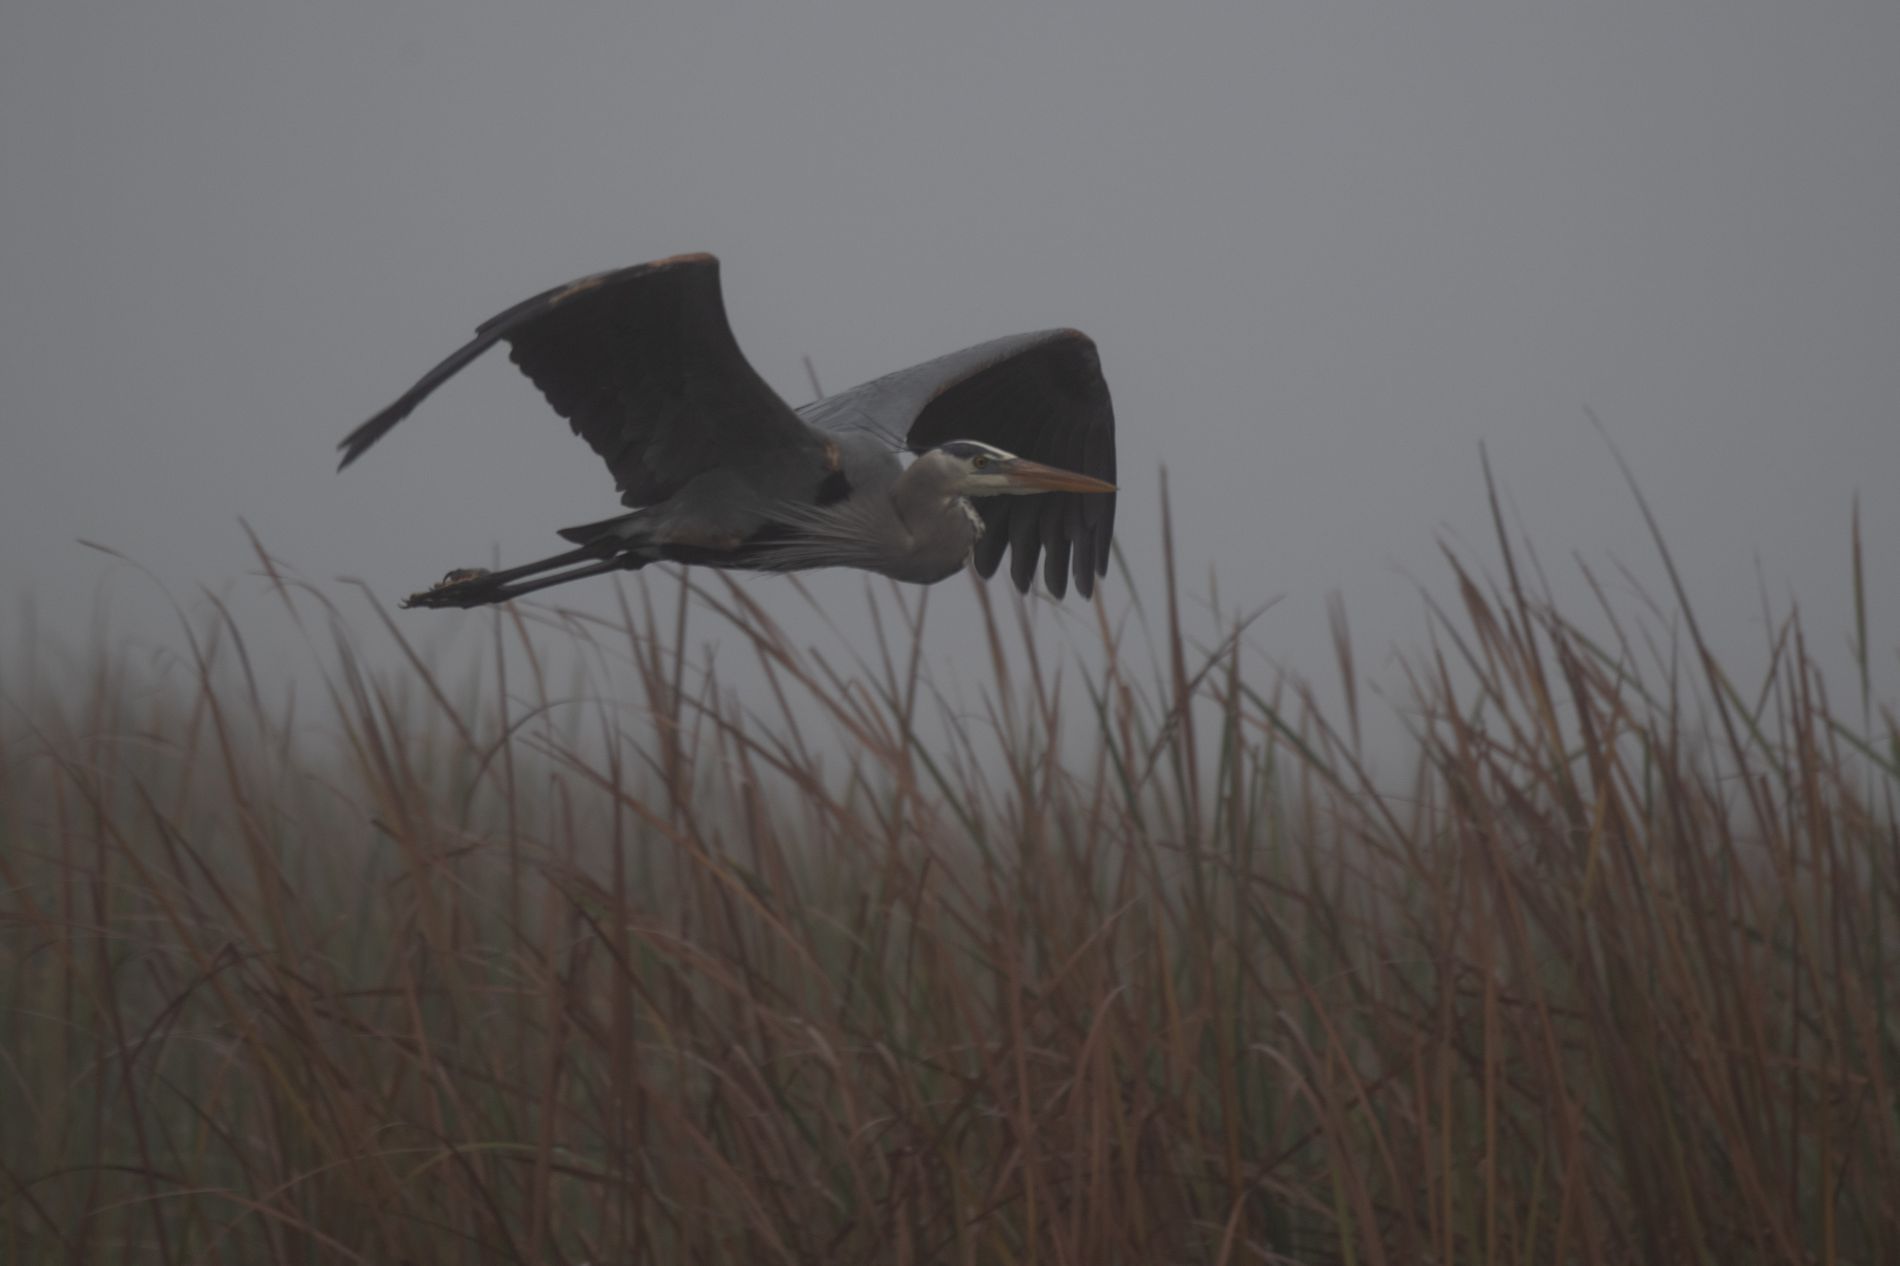
Heron Over Grass
The image captures a large heron in flight, its wings fully extended, gliding above a field of tall, dry grasses.
The heron is gray, with a long neck and beak.
The grasses are brown, filling the lower portion of the frame.
A thick fog or mist obscures the background, creating a muted scene.
The bird is the primary subject, and its flight path appears to be from left to right.
This eye-level photograph captures a heron in flight over a marshy field.
It appears to be early morning or late afternoon, as the low visibility and fog add a tranquil, almost mysterious ambiance.
The color palette is cool grays and earthy browns, emphasizing the moody, subdued atmosphere.
Labels: Animal, Bird, Flying, Waterfowl, Stork, Heron, Crane Bird, Anhinga, Egret, Plant, Reed, Beak, Grass, sky
Camera: NIKON CORPORATION NIKON D850
Lens: 200.0-500.0 mm f/5.6
Aperture: F5.6
Exposure: 1/1000 sec
ISO: 320
Focal length: 310.0 mm